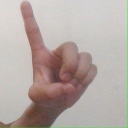
अक्षर: ड